Kate Mulgrew

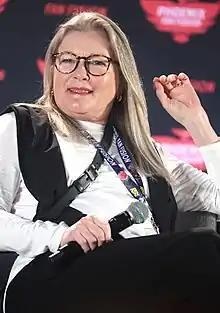
Mulgrew at the 2022 Phoenix Fan Fusion

Katherine Kiernan Maria Mulgrew (born April 29, 1955) is an American actress and author. She is best known for her roles as Captain Kathryn Janeway in "" and Red in "Orange Is the New Black". She first came to attention in the role of Mary Ryan in the daytime soap opera "Ryan's Hope".